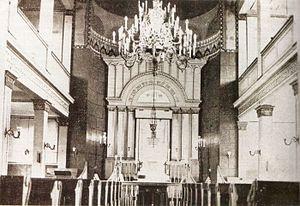
La synagogue de Nordhausen, inaugurée en 1845, a été détruite en 1938 lors de la nuit de Cristal comme la plupart des autres lieux de culte juif en Allemagne.